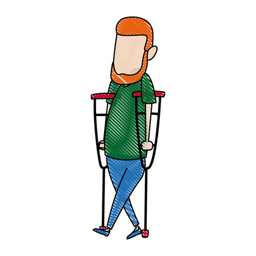
a cartoon man walking on crutches